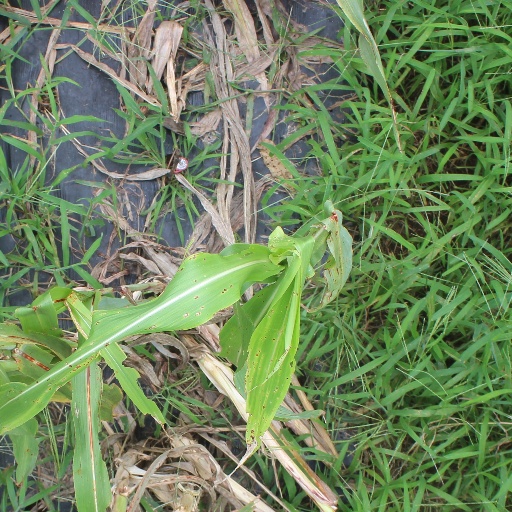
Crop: sorghum